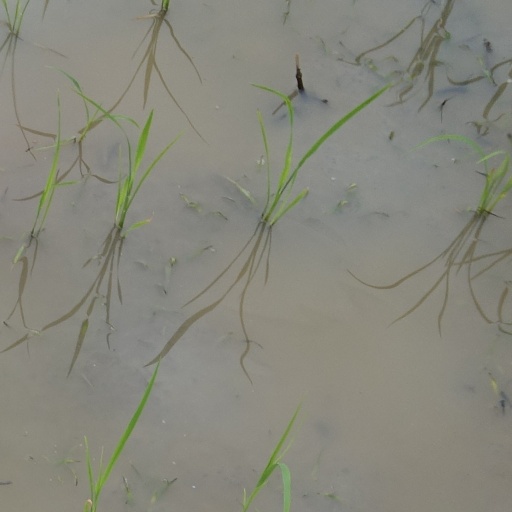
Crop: rice